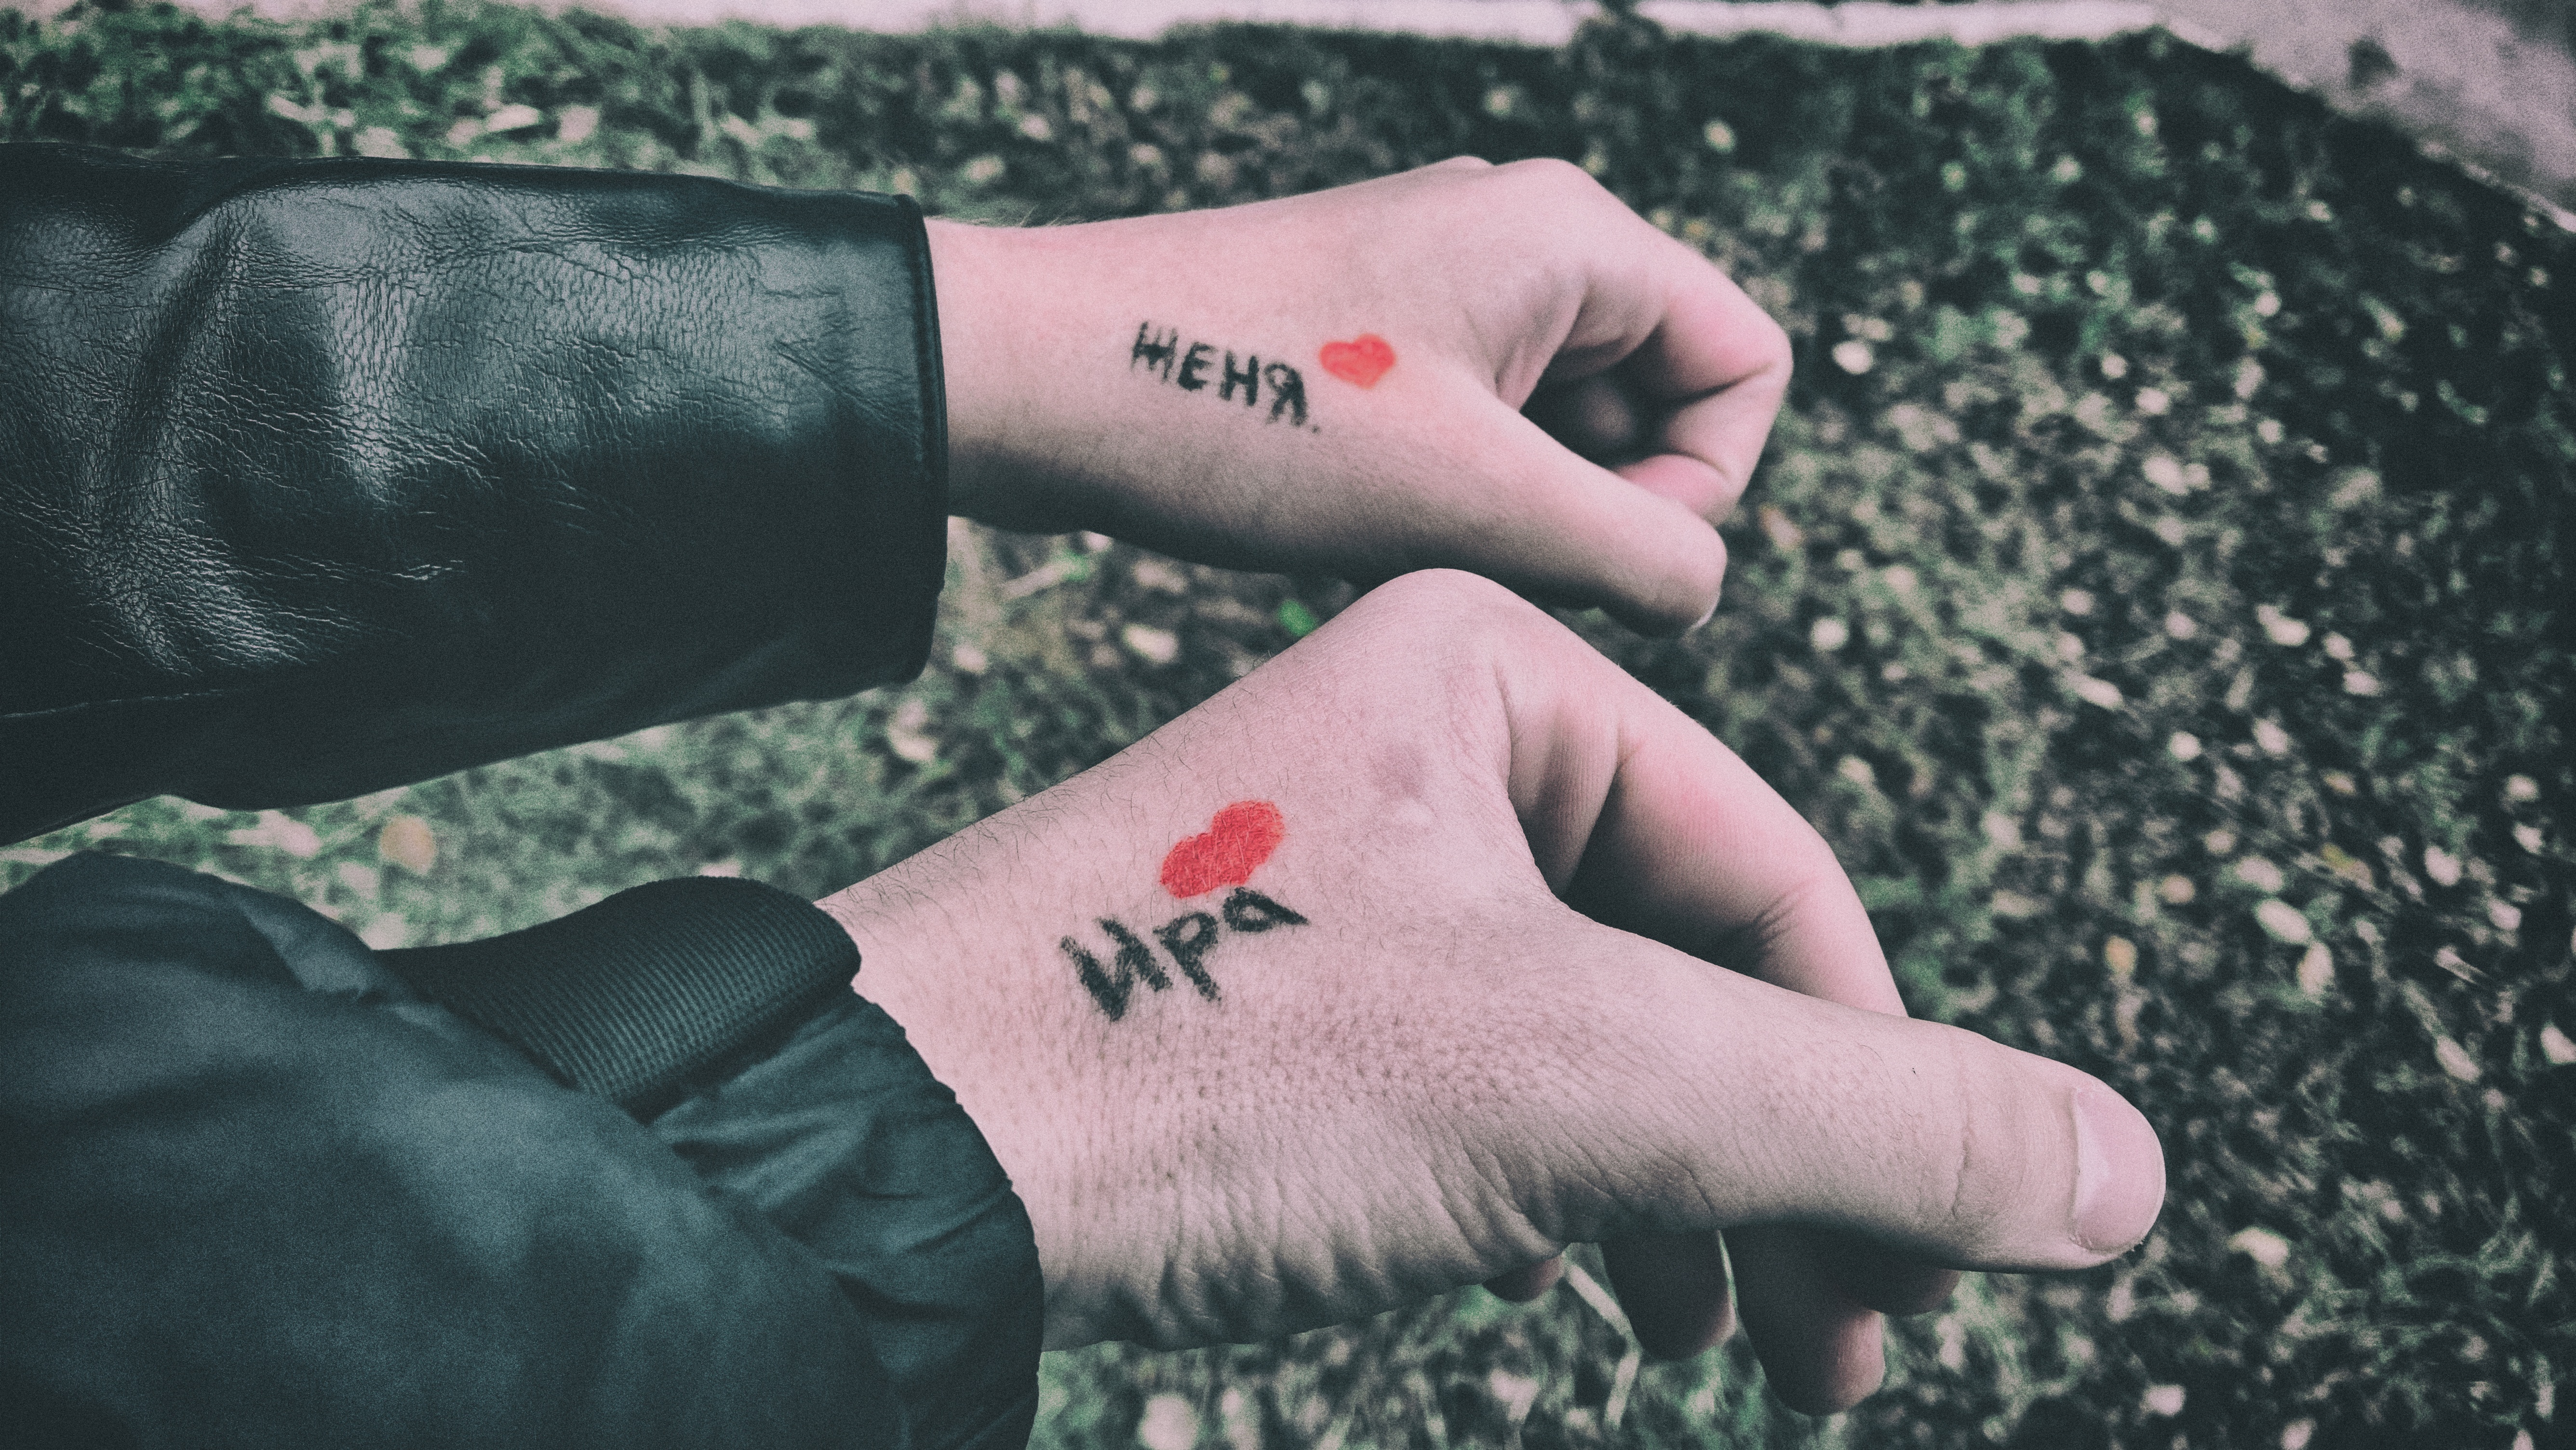
hand, leg, love, finger, green, red, tattoo, color, black, arm, human body, emotion, sense, fashion accessory